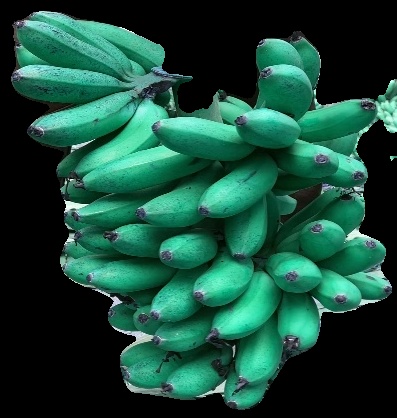
Variety: rasbale
Grade: grade1